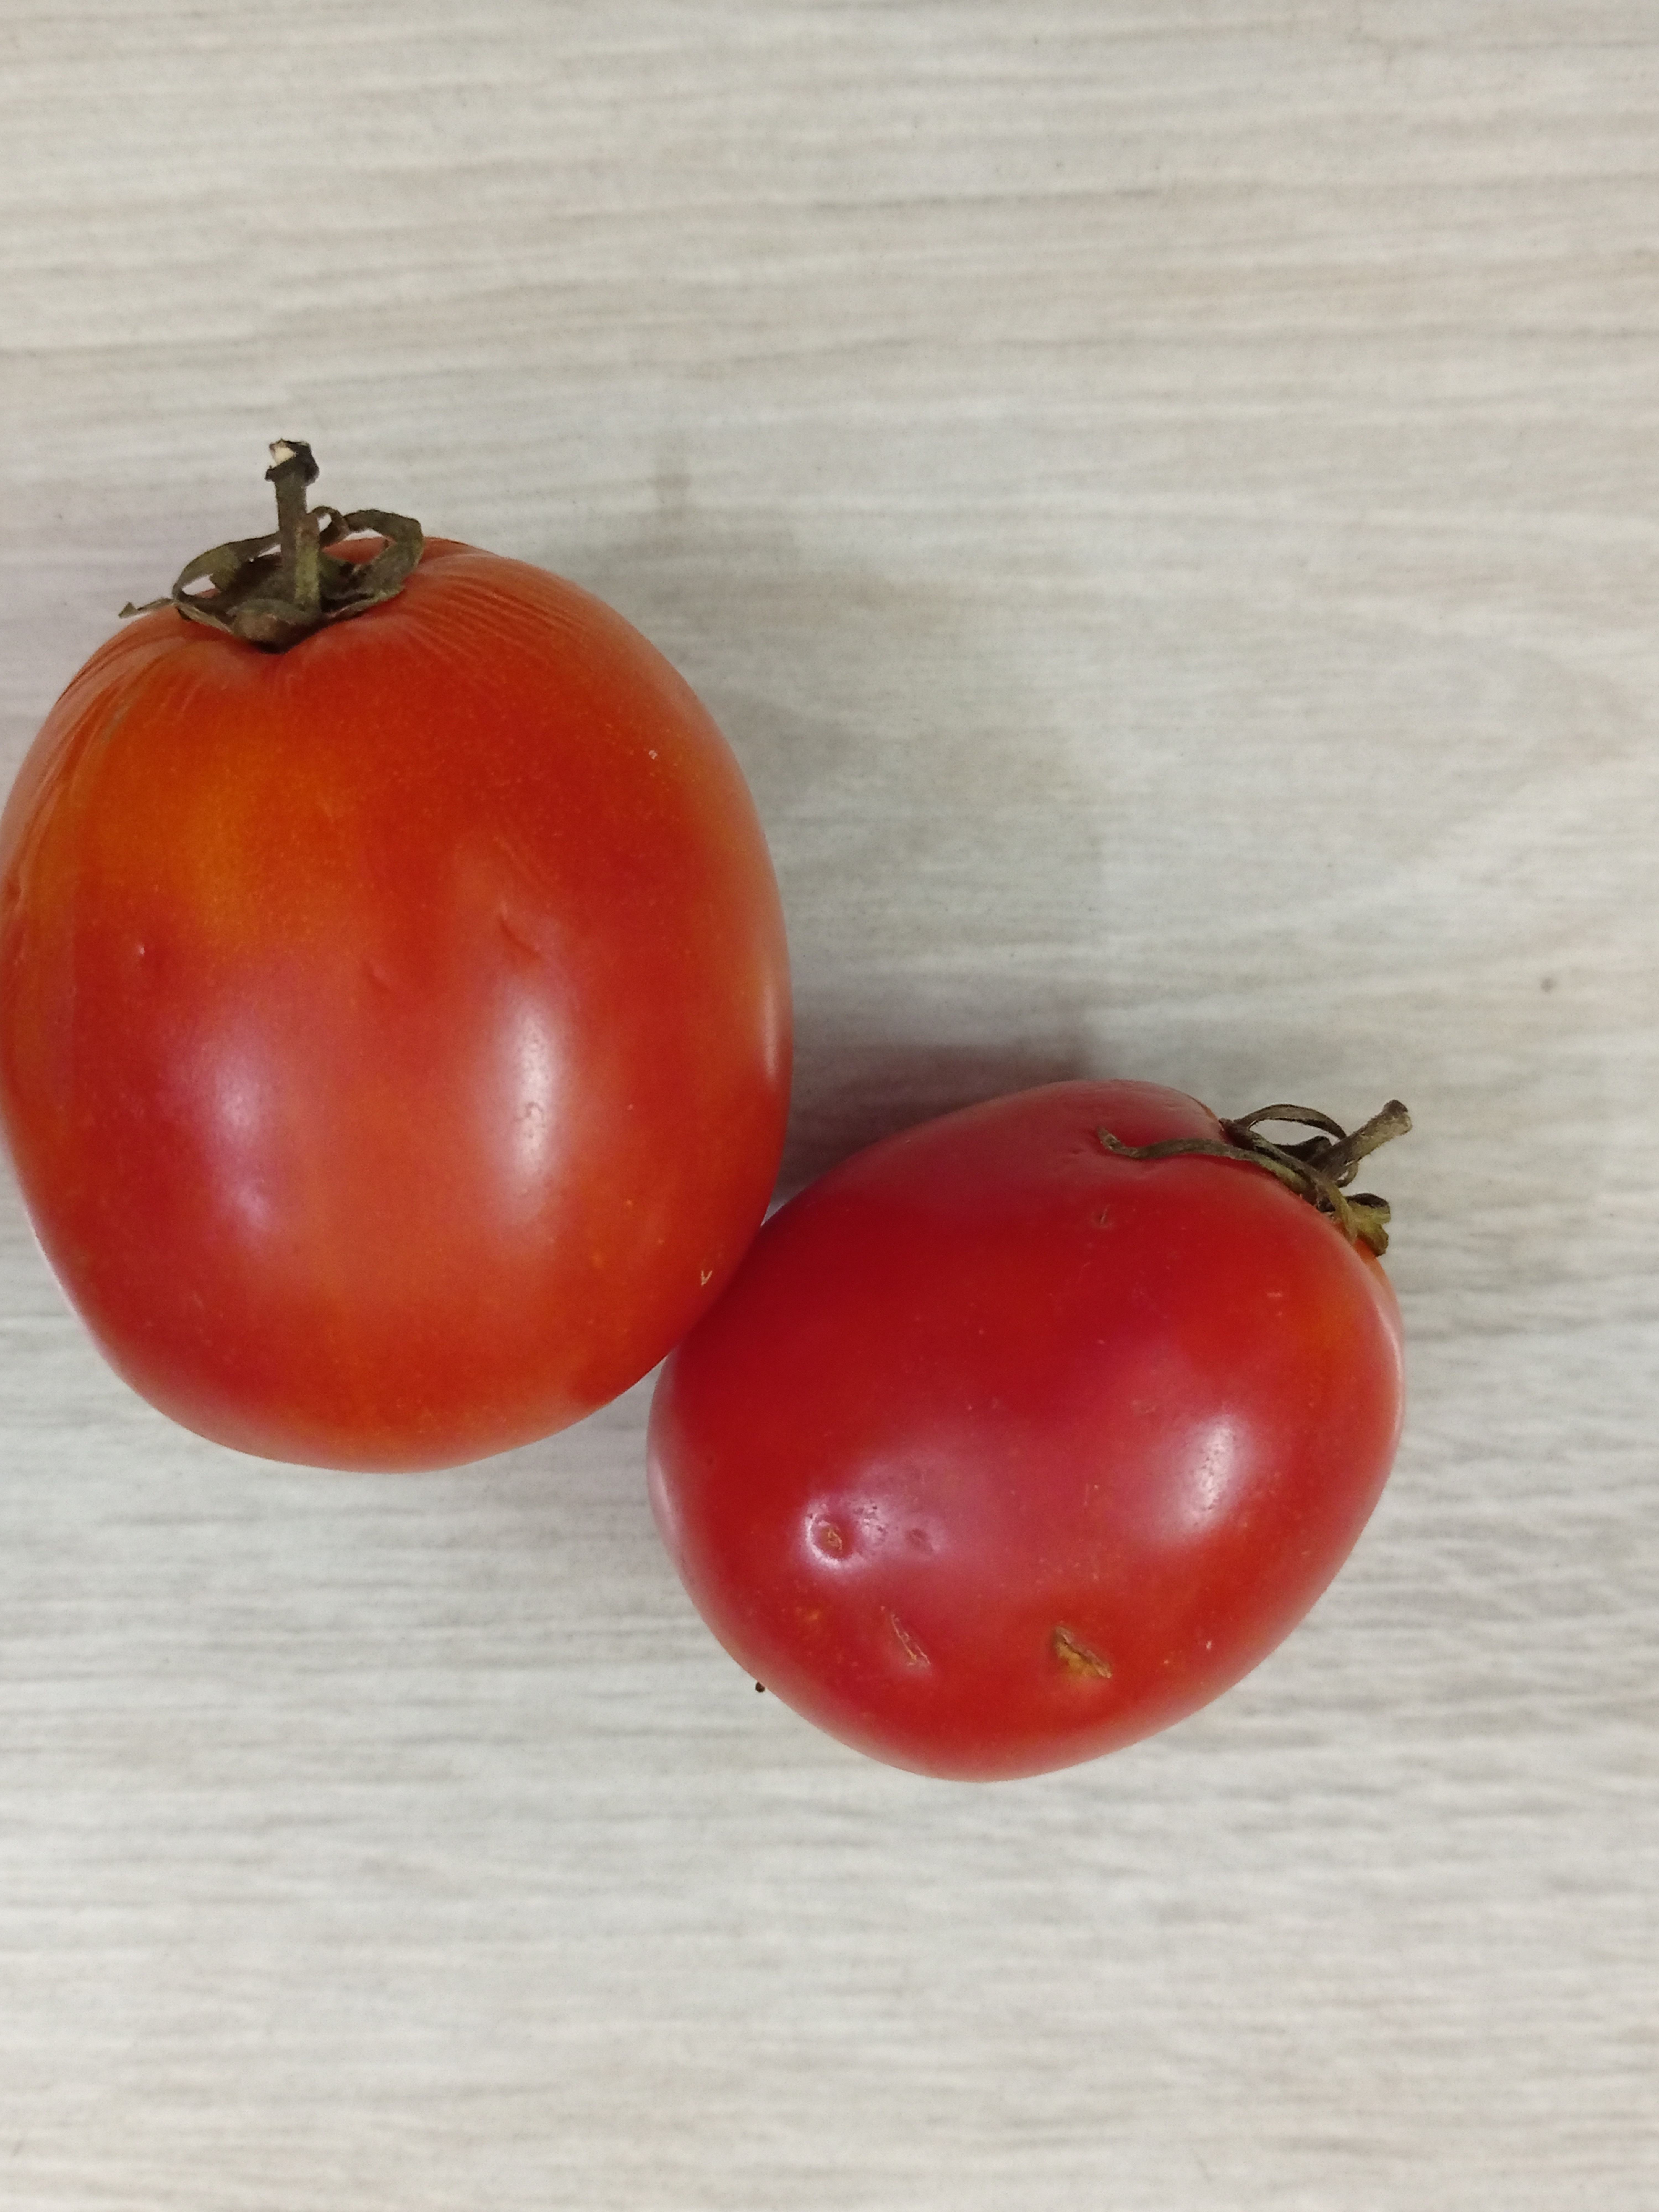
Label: Fresh